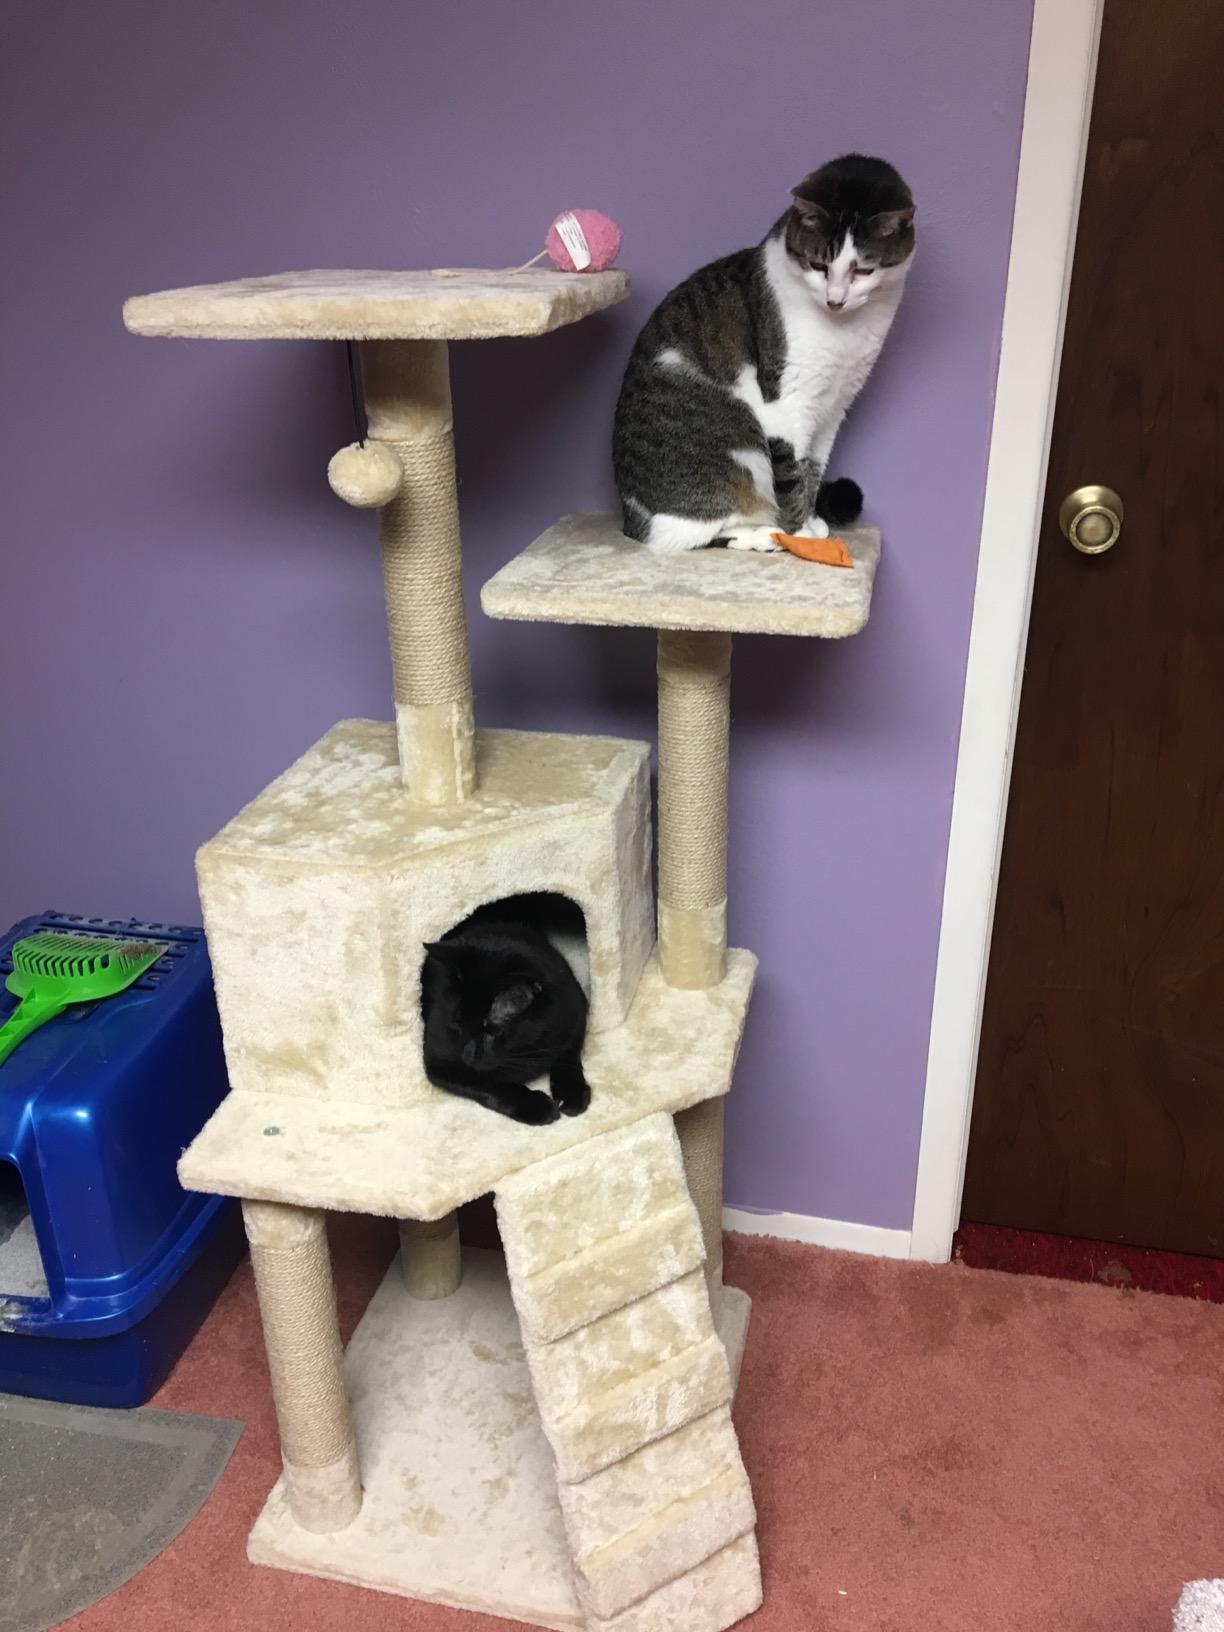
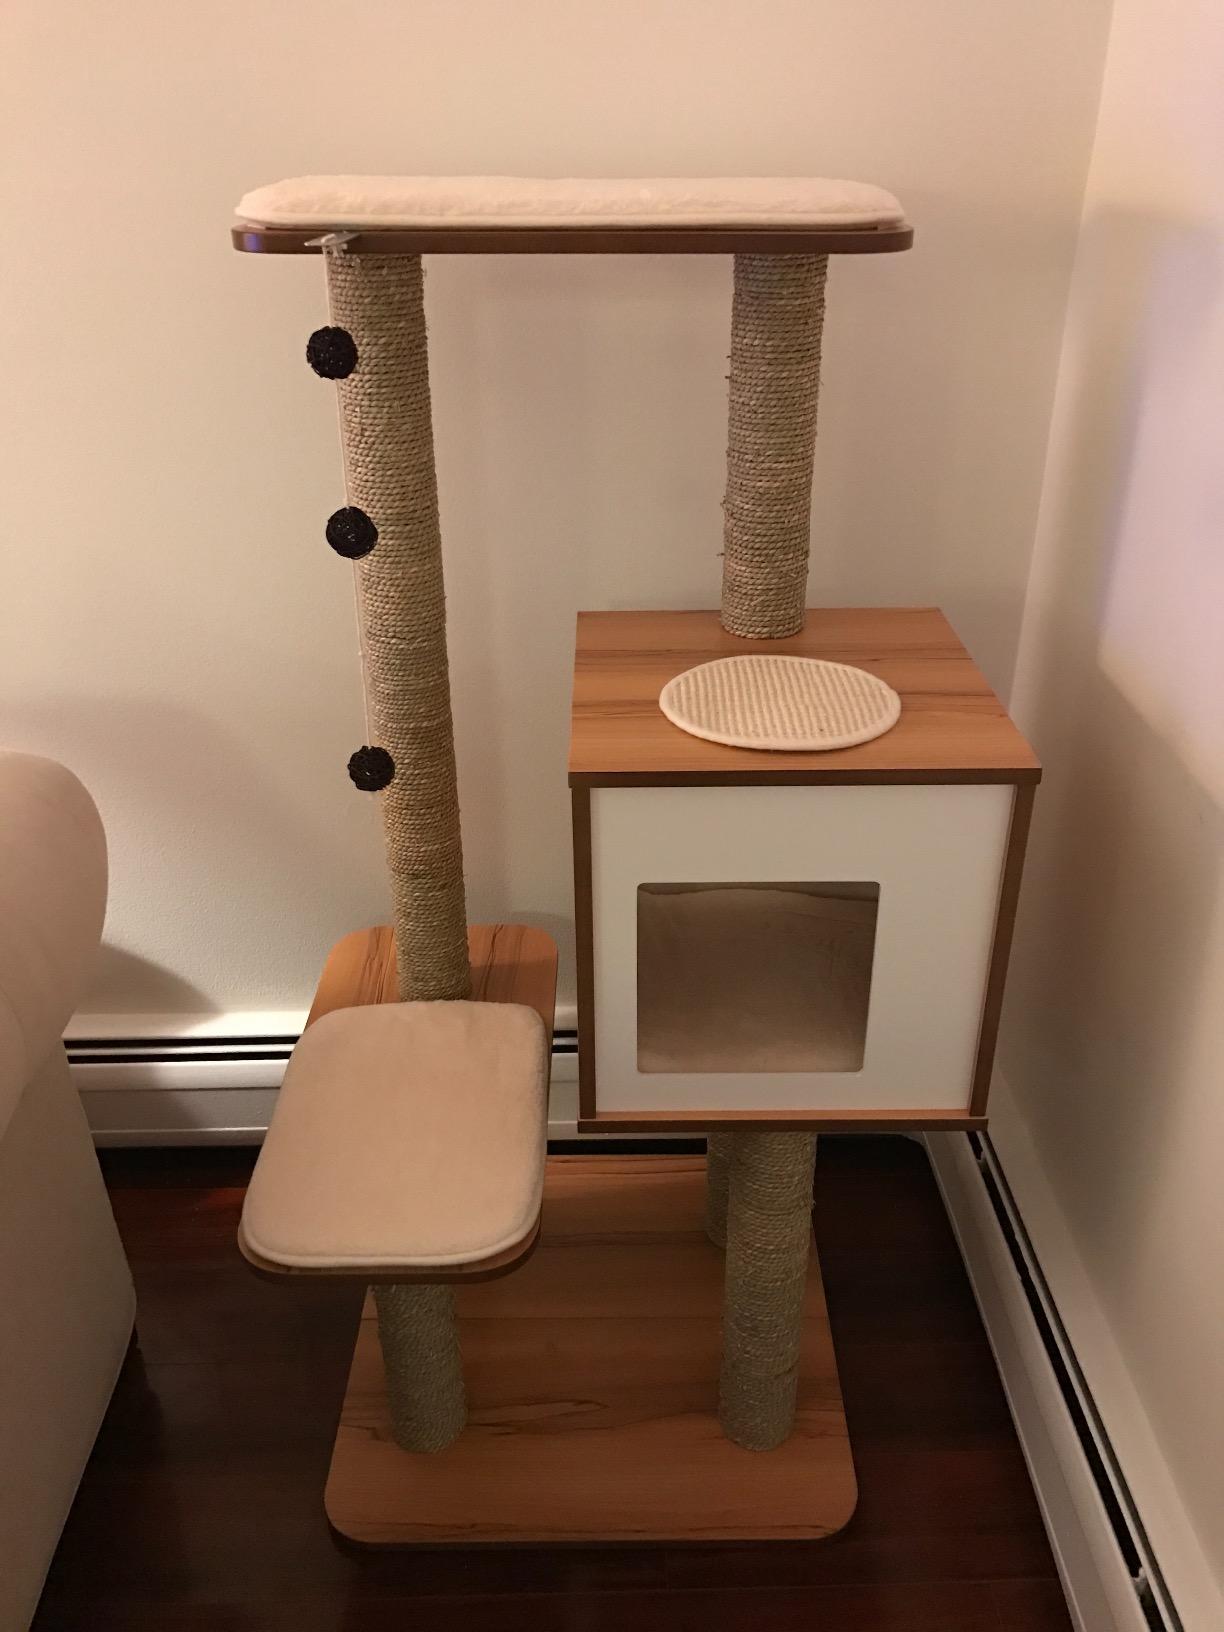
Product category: items_cat tree
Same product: no